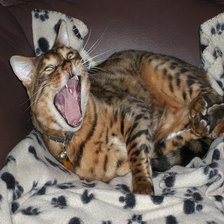
Species: cat
Breed: Bengal